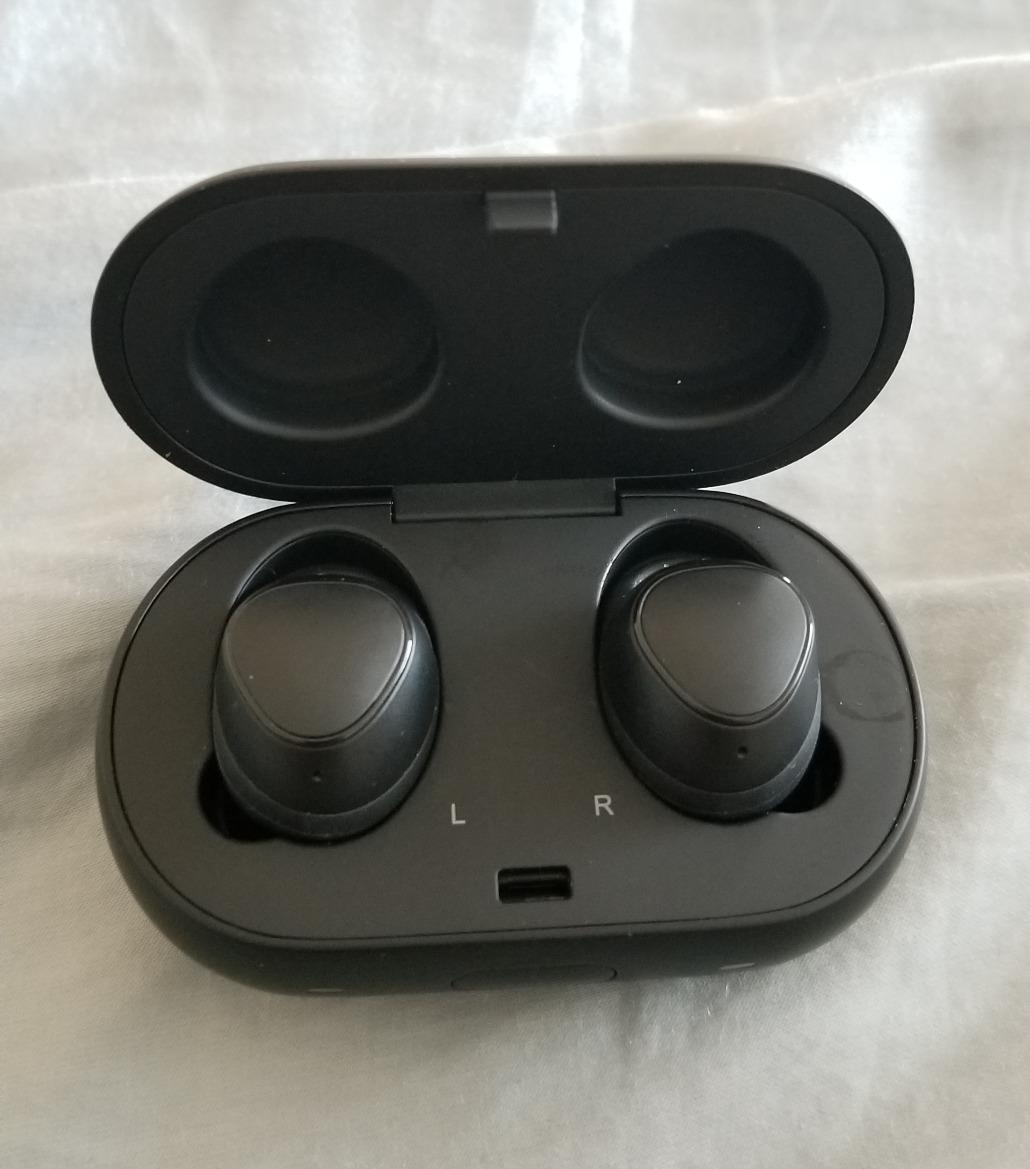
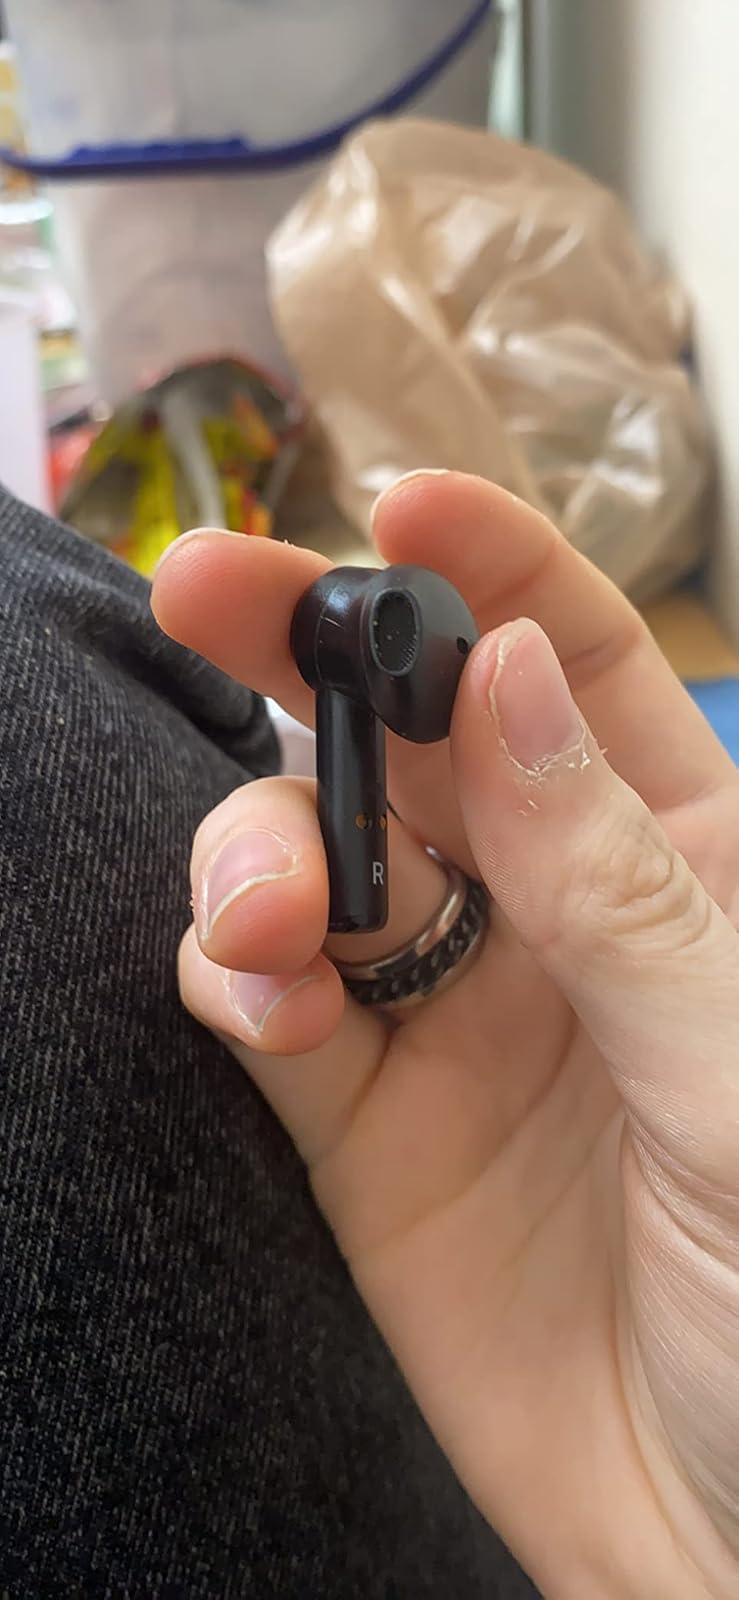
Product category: earbuds
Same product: no